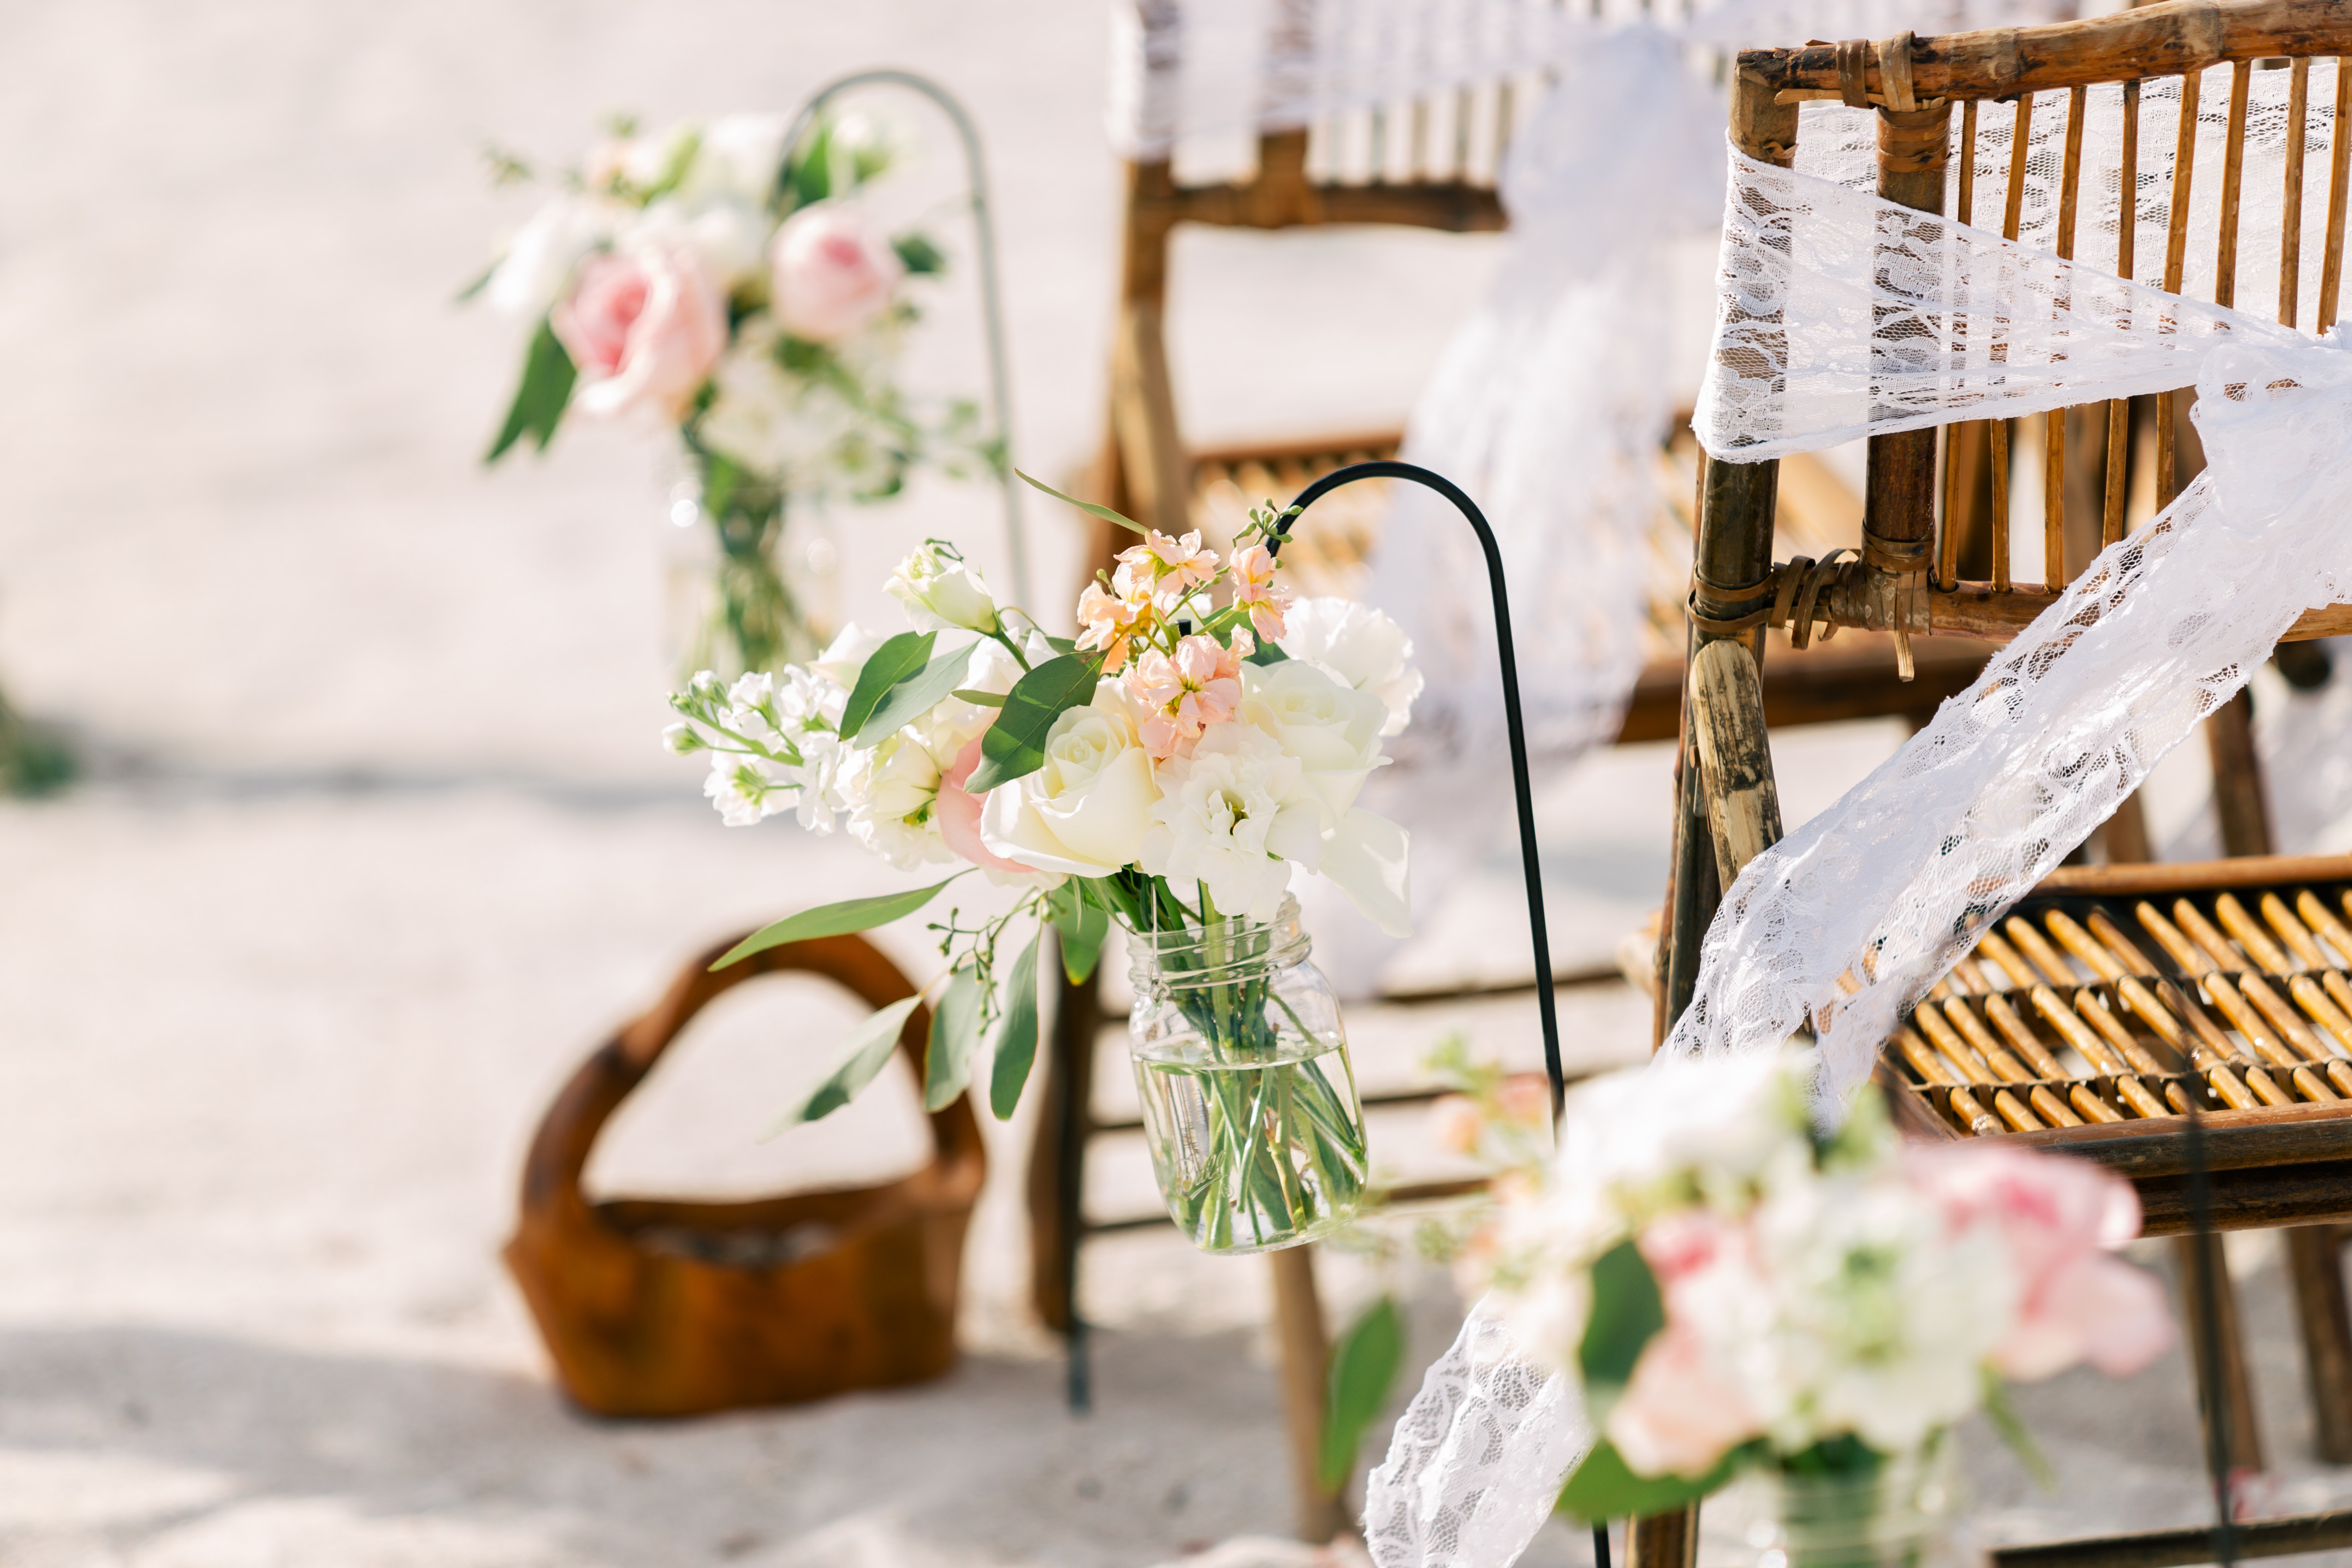
natural, flower, furniture, twig, branch, wood, chair, plant, petal, flower arranging, decoration, wedding ceremony supply, bouquet, grass, event, artificial flower, cut flowers, floral design, floristry, peach, table, fashion accessory, rose, winter, room, feather, centrepiece, ceremony, metal, interior design, wildflower, still life photography, jewellery, sitting